Colonial period of South Carolina

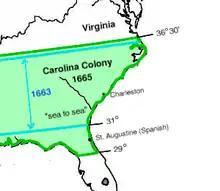
The land grants made for the Province of Carolina of 1663 and 1665

The colonial period of South Carolina saw the exploration and colonization of the region by European colonists during the early modern period, eventually resulting in the establishment of the Province of Carolina by English settlers in 1663, which was then divided to create the Province of South Carolina in 1710. European settlement in the region of modern-day South Carolina began on a large scale after 1651, when frontiersmen from the English colony of Virginia began to settle in the northern half of the region, while the southern half saw the immigration of plantation owners from Barbados, who established slave plantations which cultivated cash crops such as tobacco, cotton, rice and indigo.